Mariology of the popes

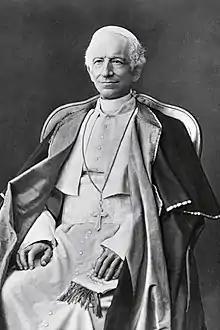
Pope Leo XIII

Pope Leo XIII issued a record number of encyclicals on the rosary, instituted the Catholic custom of daily rosary prayer during the month of October, and created in 1883 the Feast of "Queen of the Holy Rosary". Leo XIII promulgated Marian devotions via twelve encyclicals on the rosary. A century after his death, Leo XIII is often quoted, most recently by Pope Benedict XVI and John Paul II.